Grottes Pétrifiantes de Savonnières

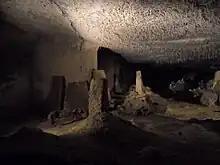
Roman gravestones

The Romans were present in the caves, as evidenced by the discovery of pottery, manual mills, and a graveyard, with seven gravestones remaining. The grottoes were mostly formed during the Middle Ages, the stone (tuffeau) being used to build châteaux. Centuries later, the caves were flooded with water, slowly creating new passages. They were visited by Bernard Palissy in 1547, and an extension (the second grotto) was discovered by a speleologist (Gilles) in 1947. In the 1960s, the grottoes were managed by their owner as to allow access to tourists. They were added to ANECAT (Association Nationale des Exploitants de Cavernes Aménagées pour le Tourisme), and have since become a popular tourist attraction.